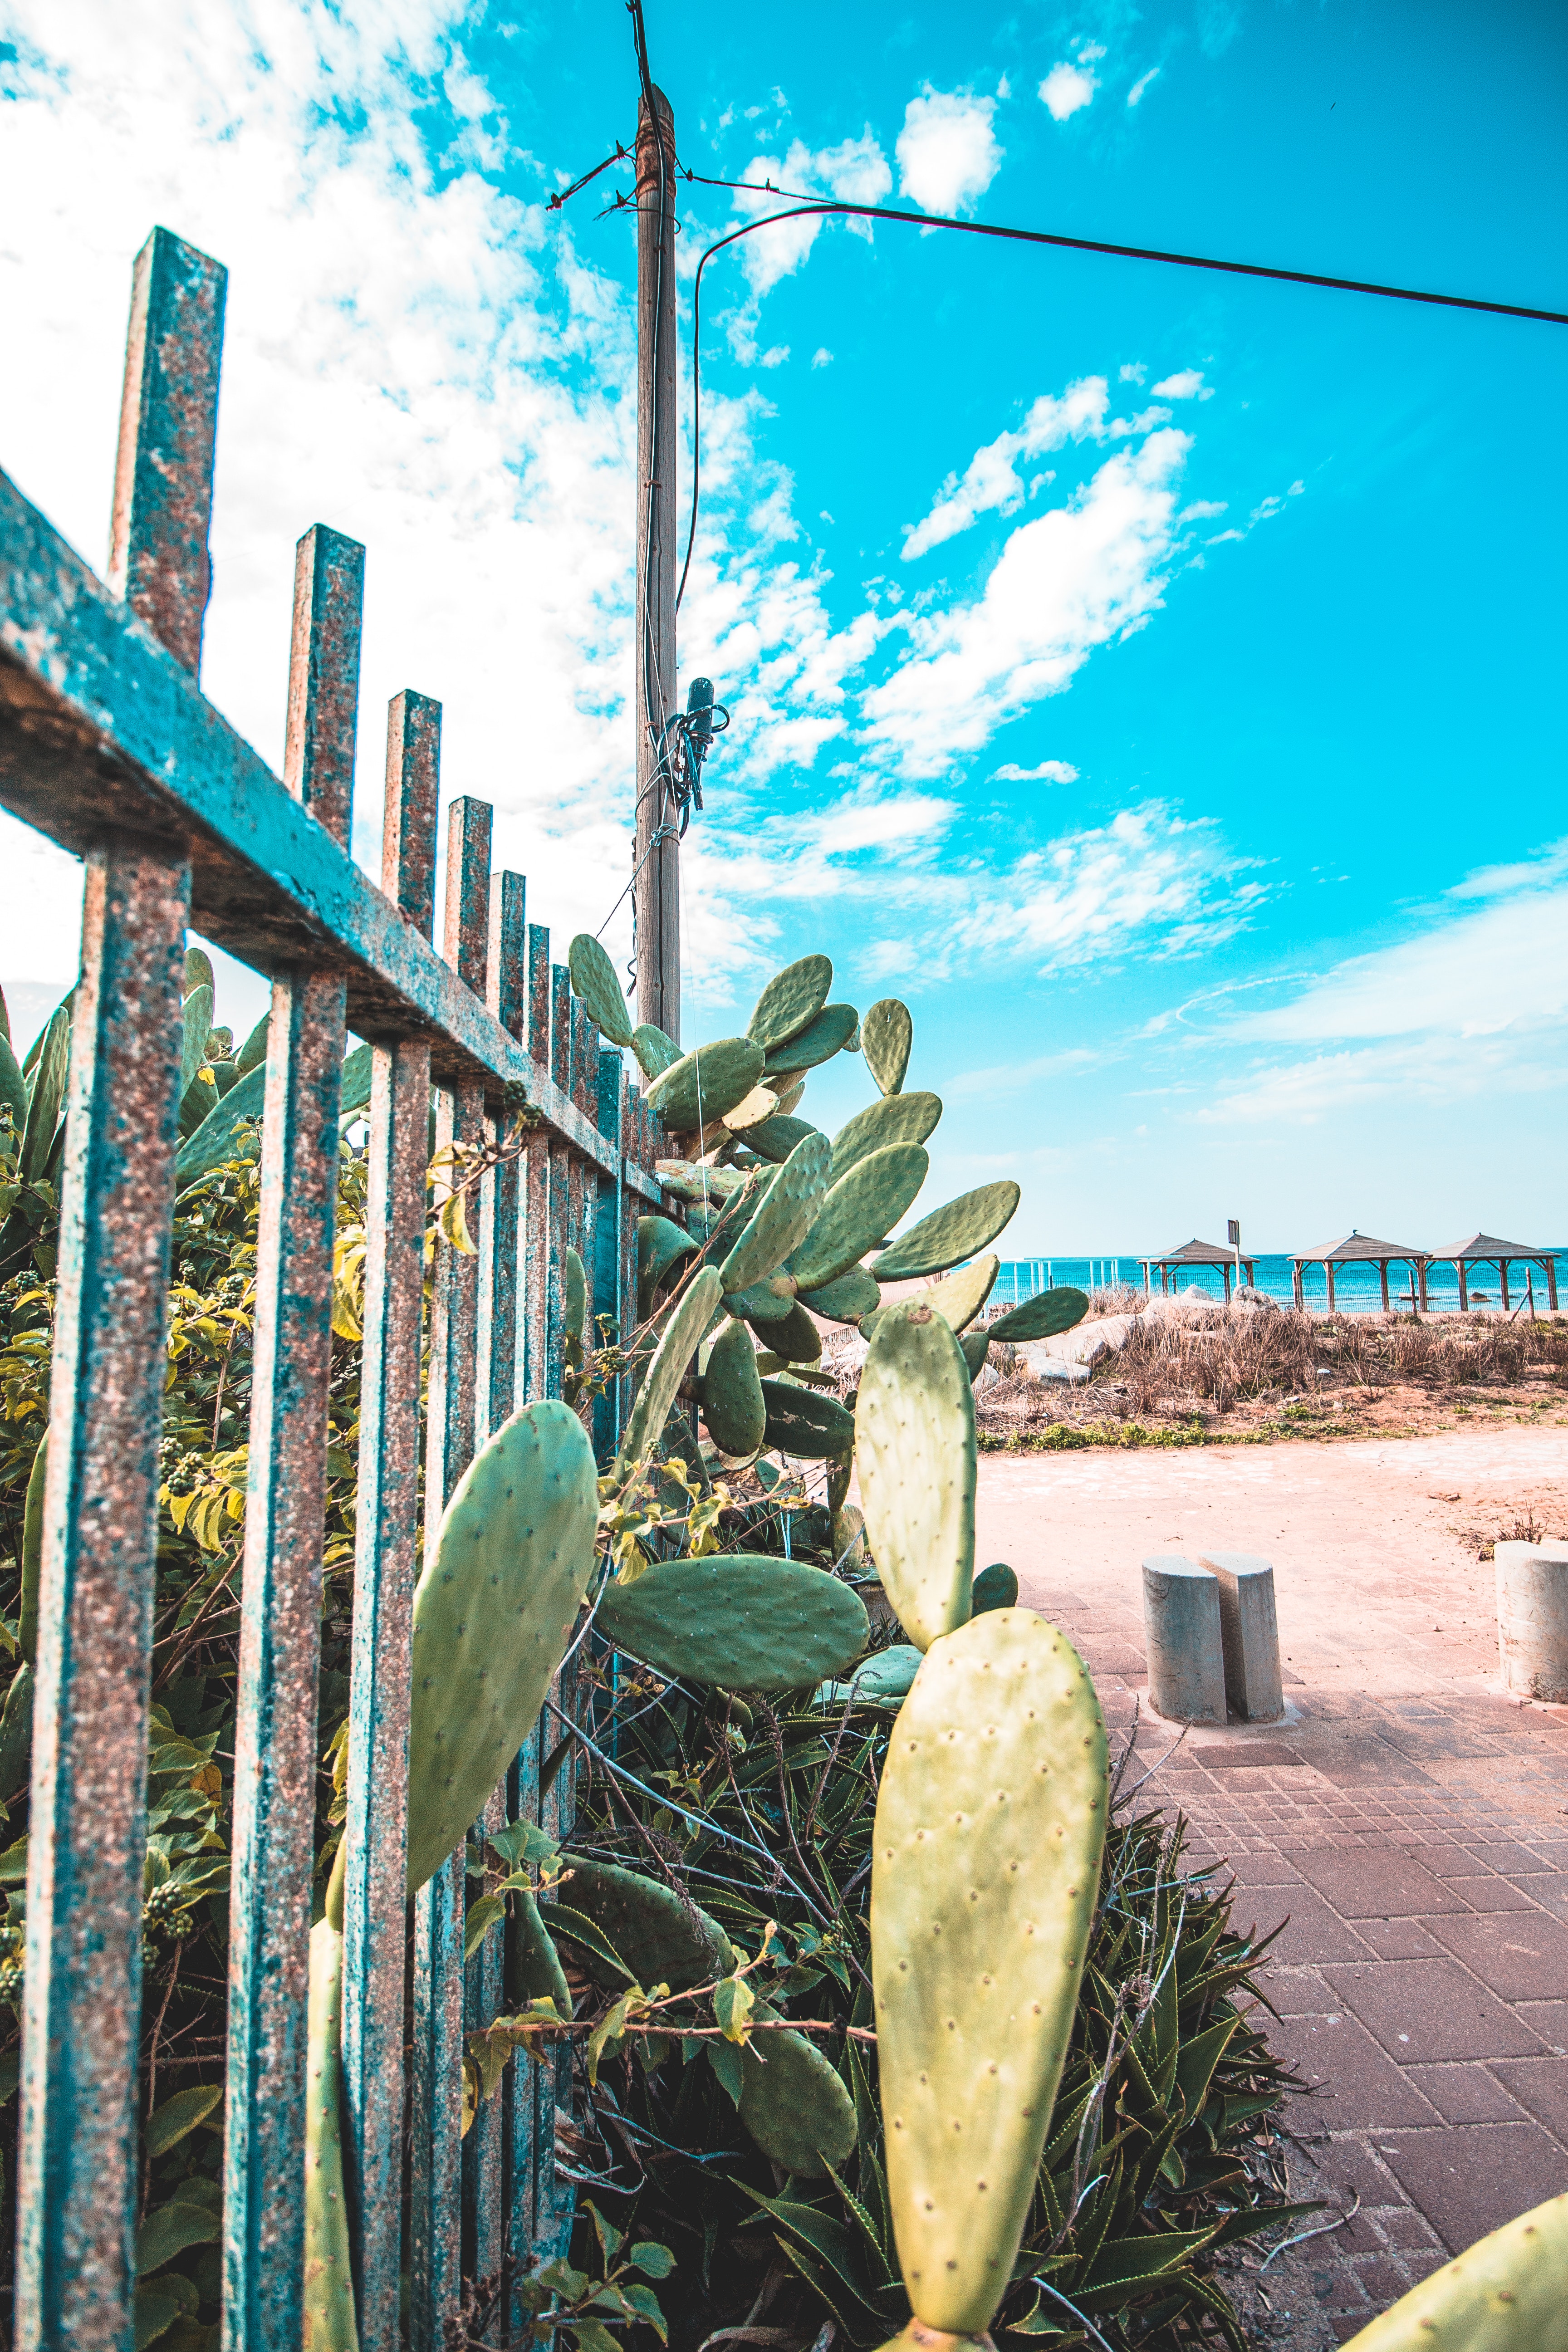
blue, green, vegetation, daytime, sky, urban area, cactus, leaf, turquoise, yellow, tree, plant, architecture, botany, fence, city, cloud, neighbourhood, flower, road, street, vacation, residential area, metropolis, tourism, prickly pear, caryophyllales